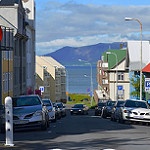
Label: street